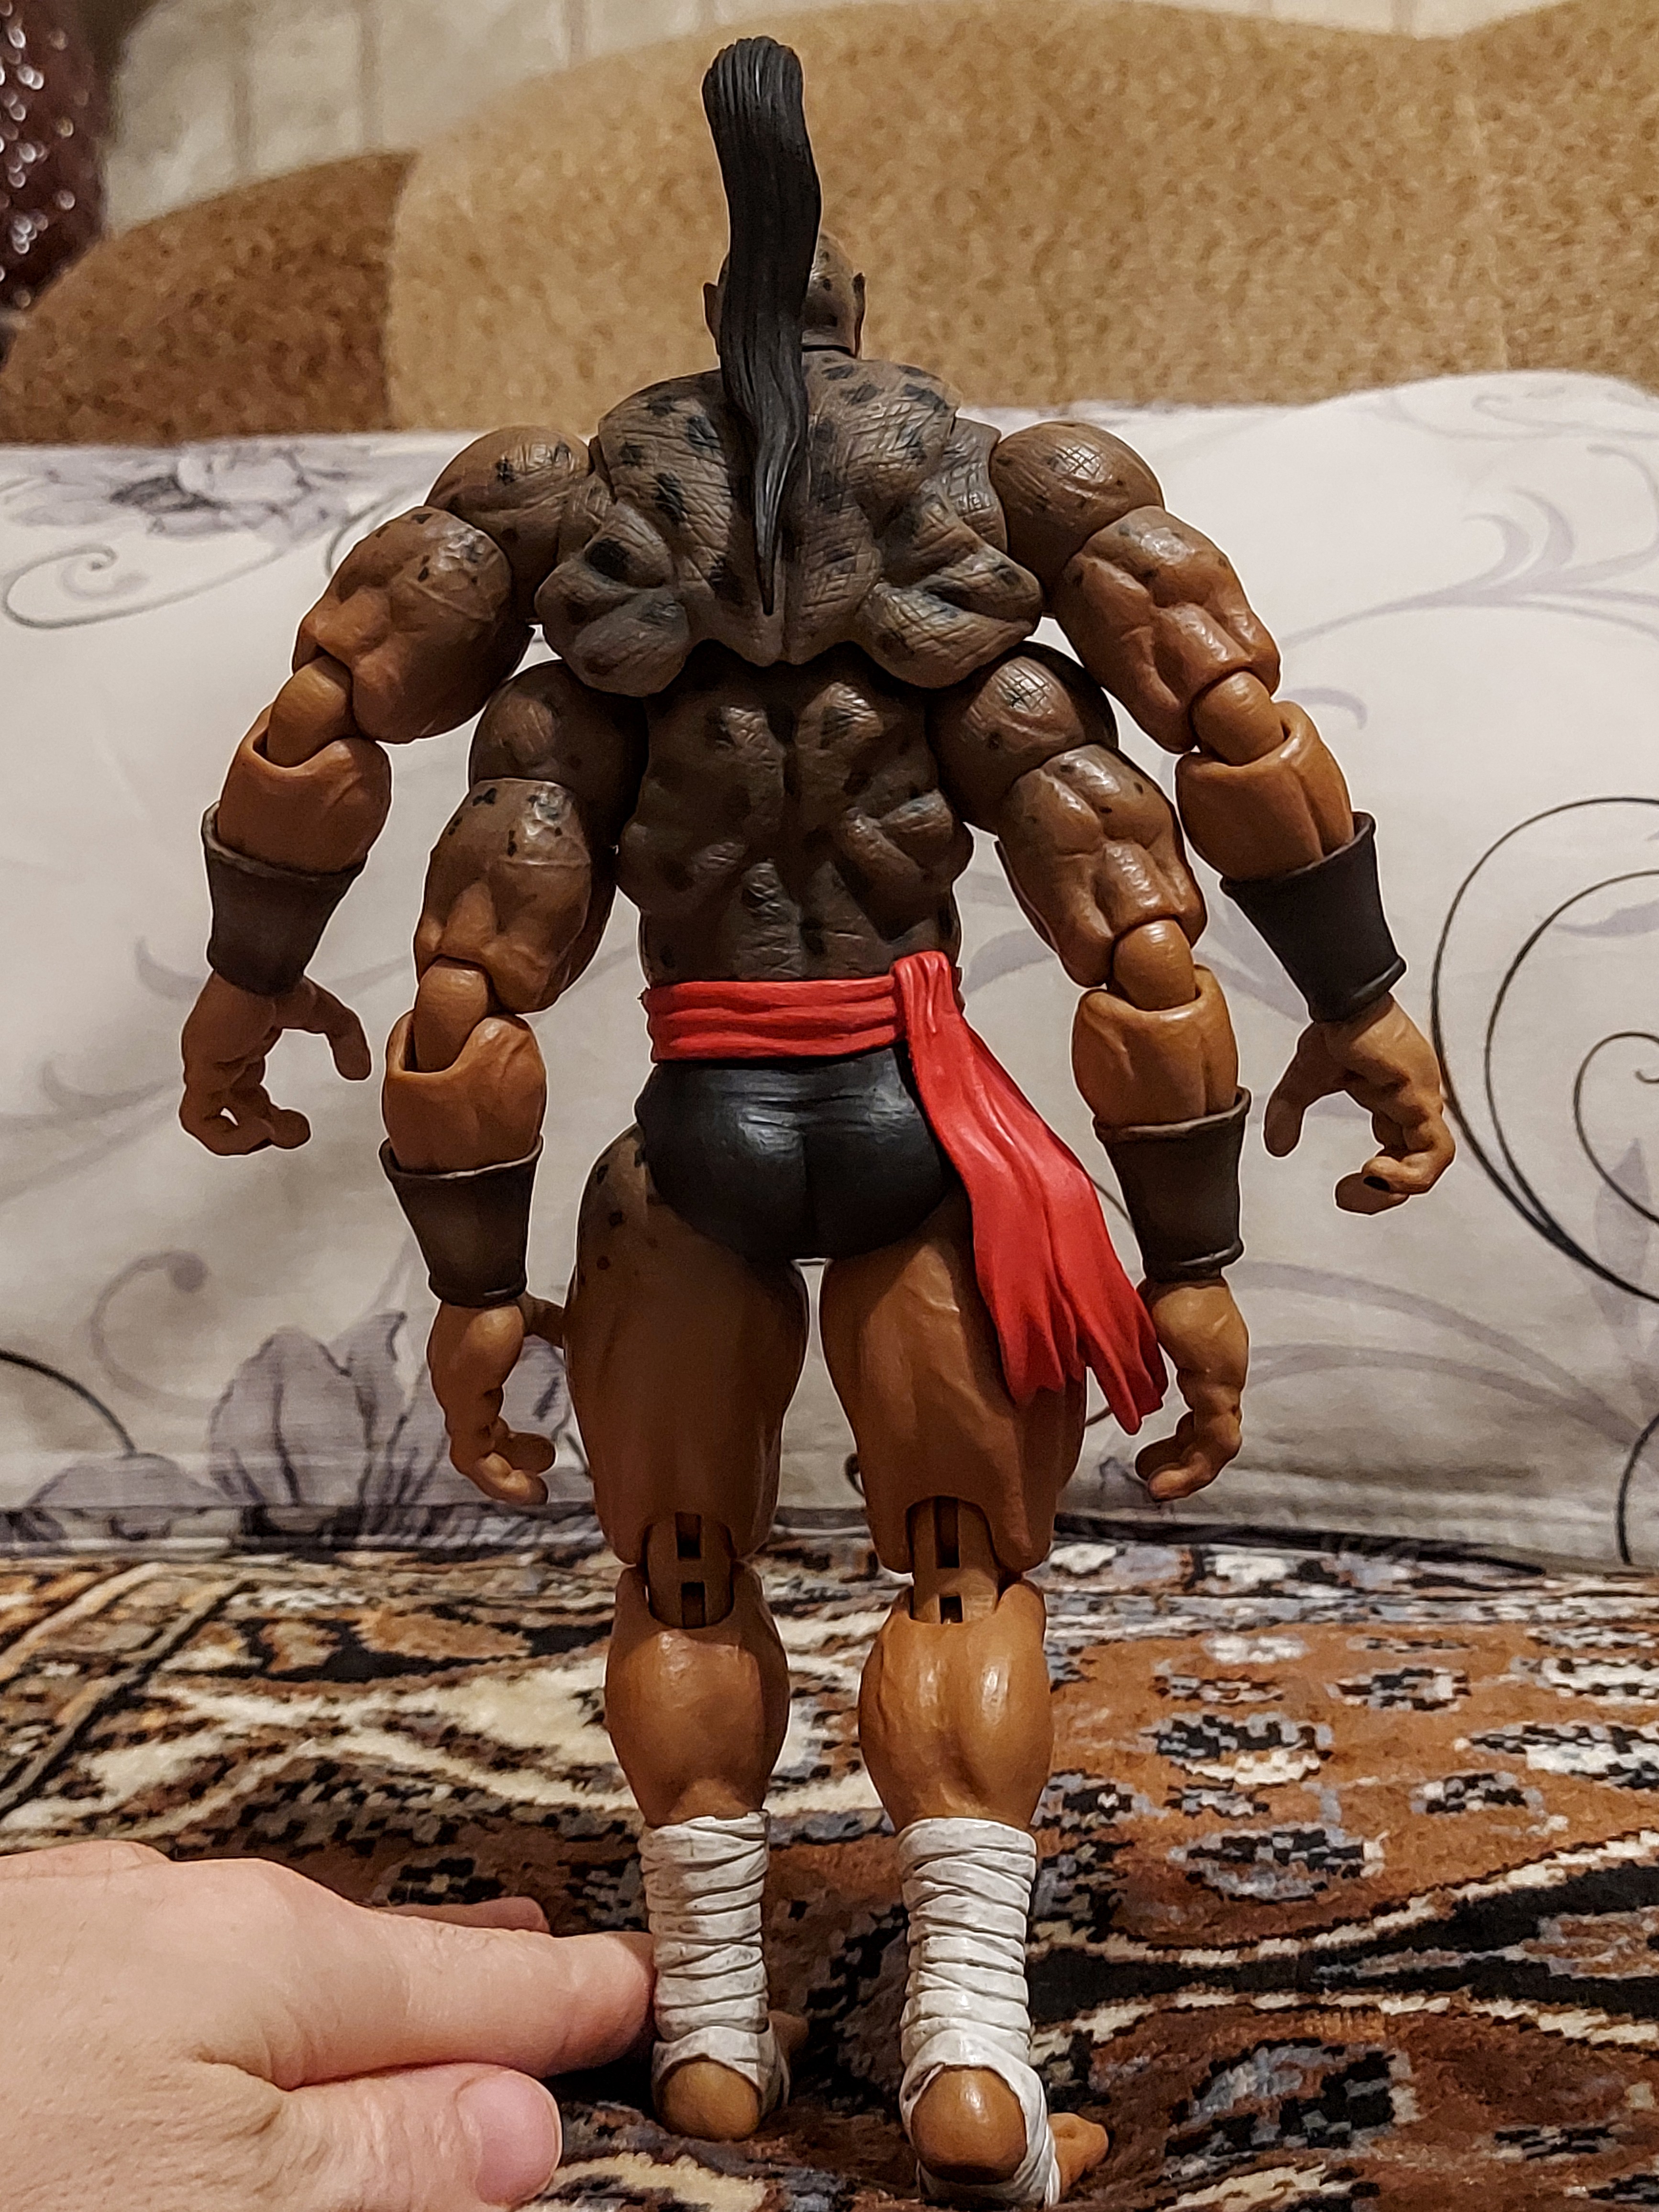
Shokan, storm, collectibles, warrior, fighter, action, figure, arm, leg, toy, human body, thigh, chest, art, collectable, event, action figure, metal, fictional character, carmine, machine, figurine, flesh, fiction, human leg